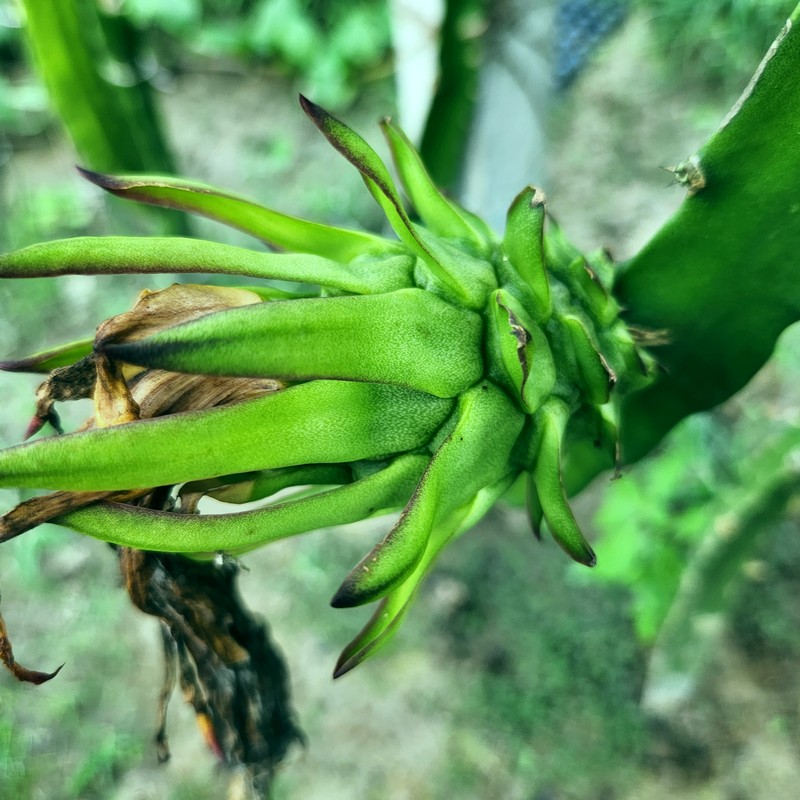
Label: Immature Dragon Fruit